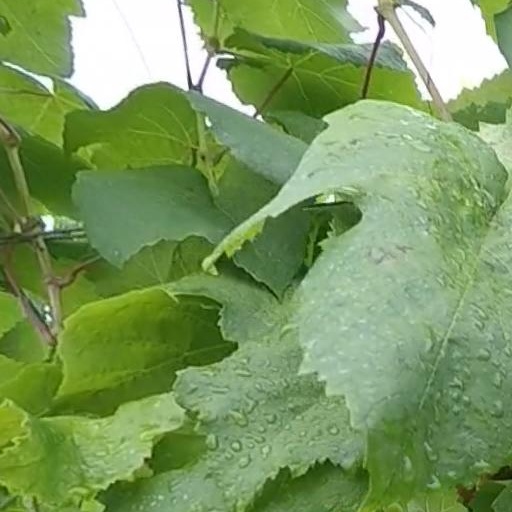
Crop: grape